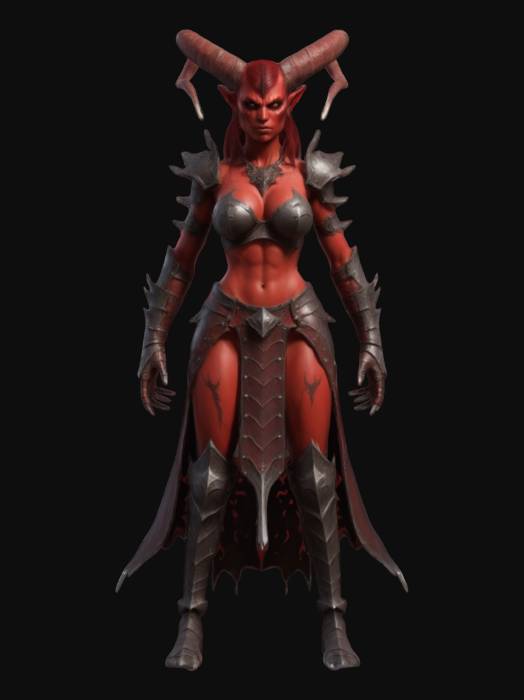
미적 점수 (1~10점): 8